Lenny Kaye

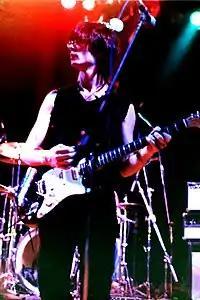
Kaye performing with Patti Smith and her group in Germany in 1979

Kaye's uncle was songwriter Larry Kusik, who wrote lyrics to "A Time For Us" and "Speak Softly Love". Kusik noticed Kaye's lengthening hair and musical commitment, and asked him to sing on a song that he co-wrote with Ritchie Adams ("You Were Mine").